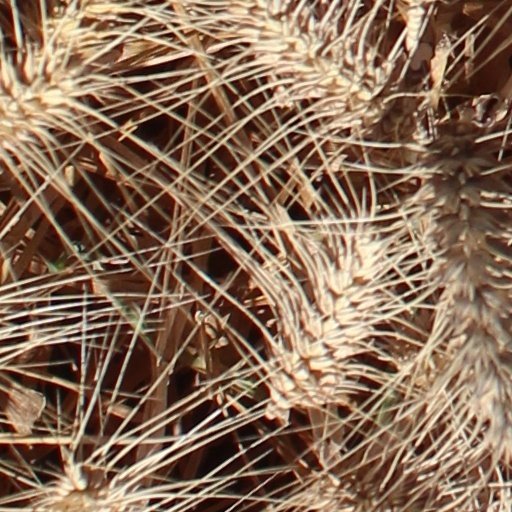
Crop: wheat